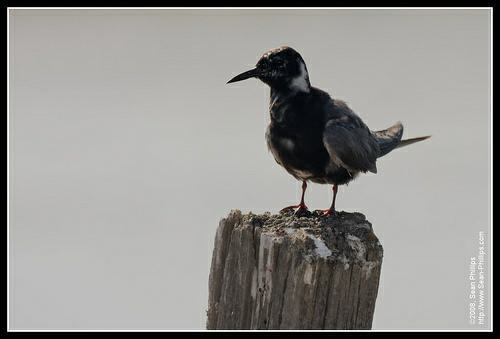
A photo of a black tern